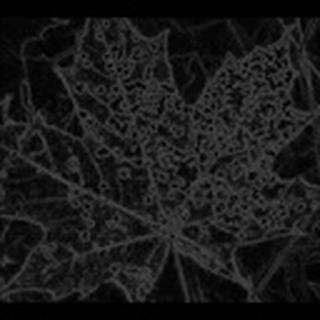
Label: cotton_powdery_mildew